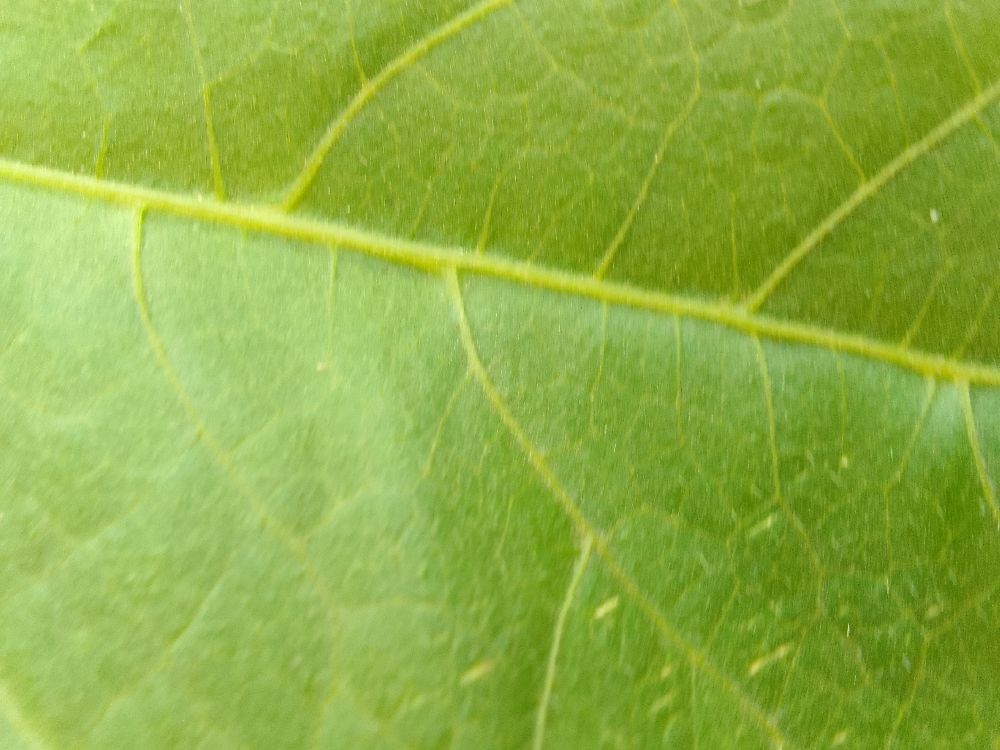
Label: healthy